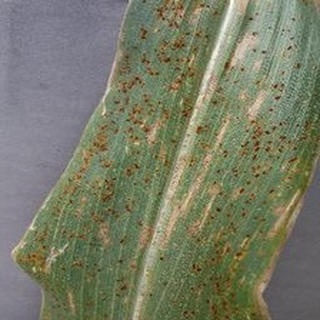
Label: corn_gray_leaf_spot